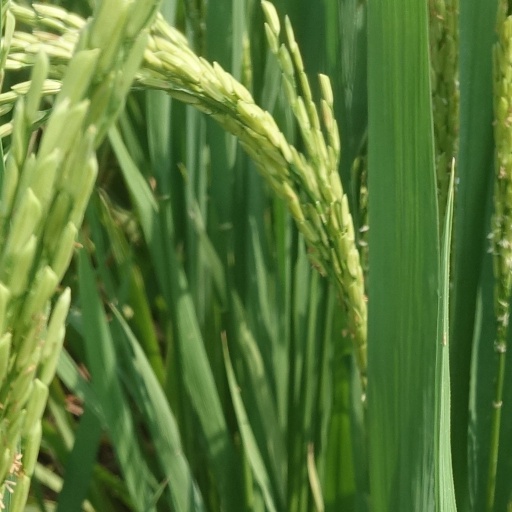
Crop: rice